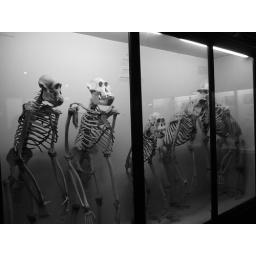
And the little girl walking in said "I don't know Mummy, it seems kind of spooky"